Jorge Insunza Becker

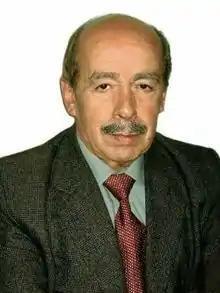
Jorge Insunza Becker

Jorge Insunza Becker (21 April 1936 – 17 March 2019) was a Chilean communist politician who served as member of the Chamber of Deputies of Chile between 1969 until 1973, after which the Chamber was dissolved (following the 1973 coup d'état) and he went into exile.